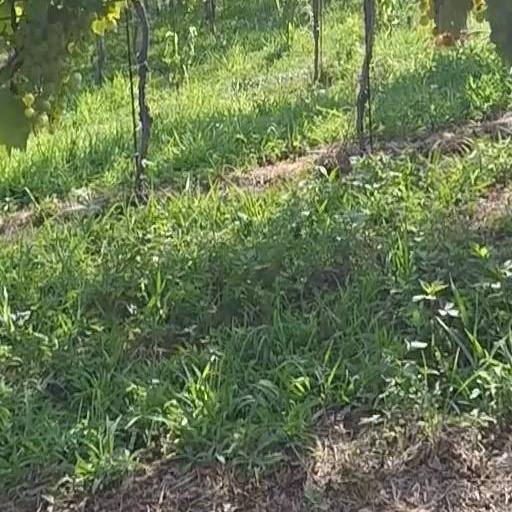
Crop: grape